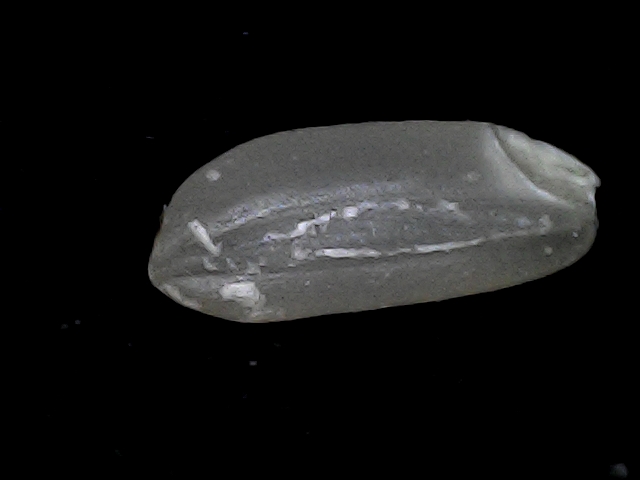
Rice variety: BD93